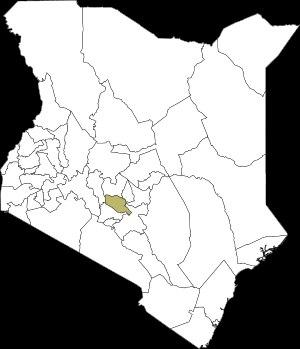
Murang'a est une ville du Kenya, proche de la capitale Nairobi. Elle est le chef lieu du comté qui porte son nom, dans la Province centrale.